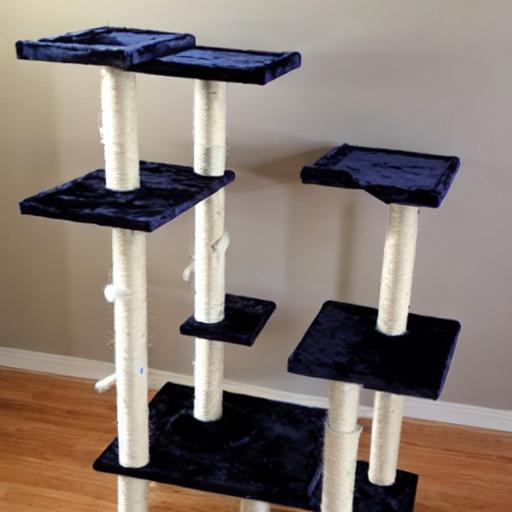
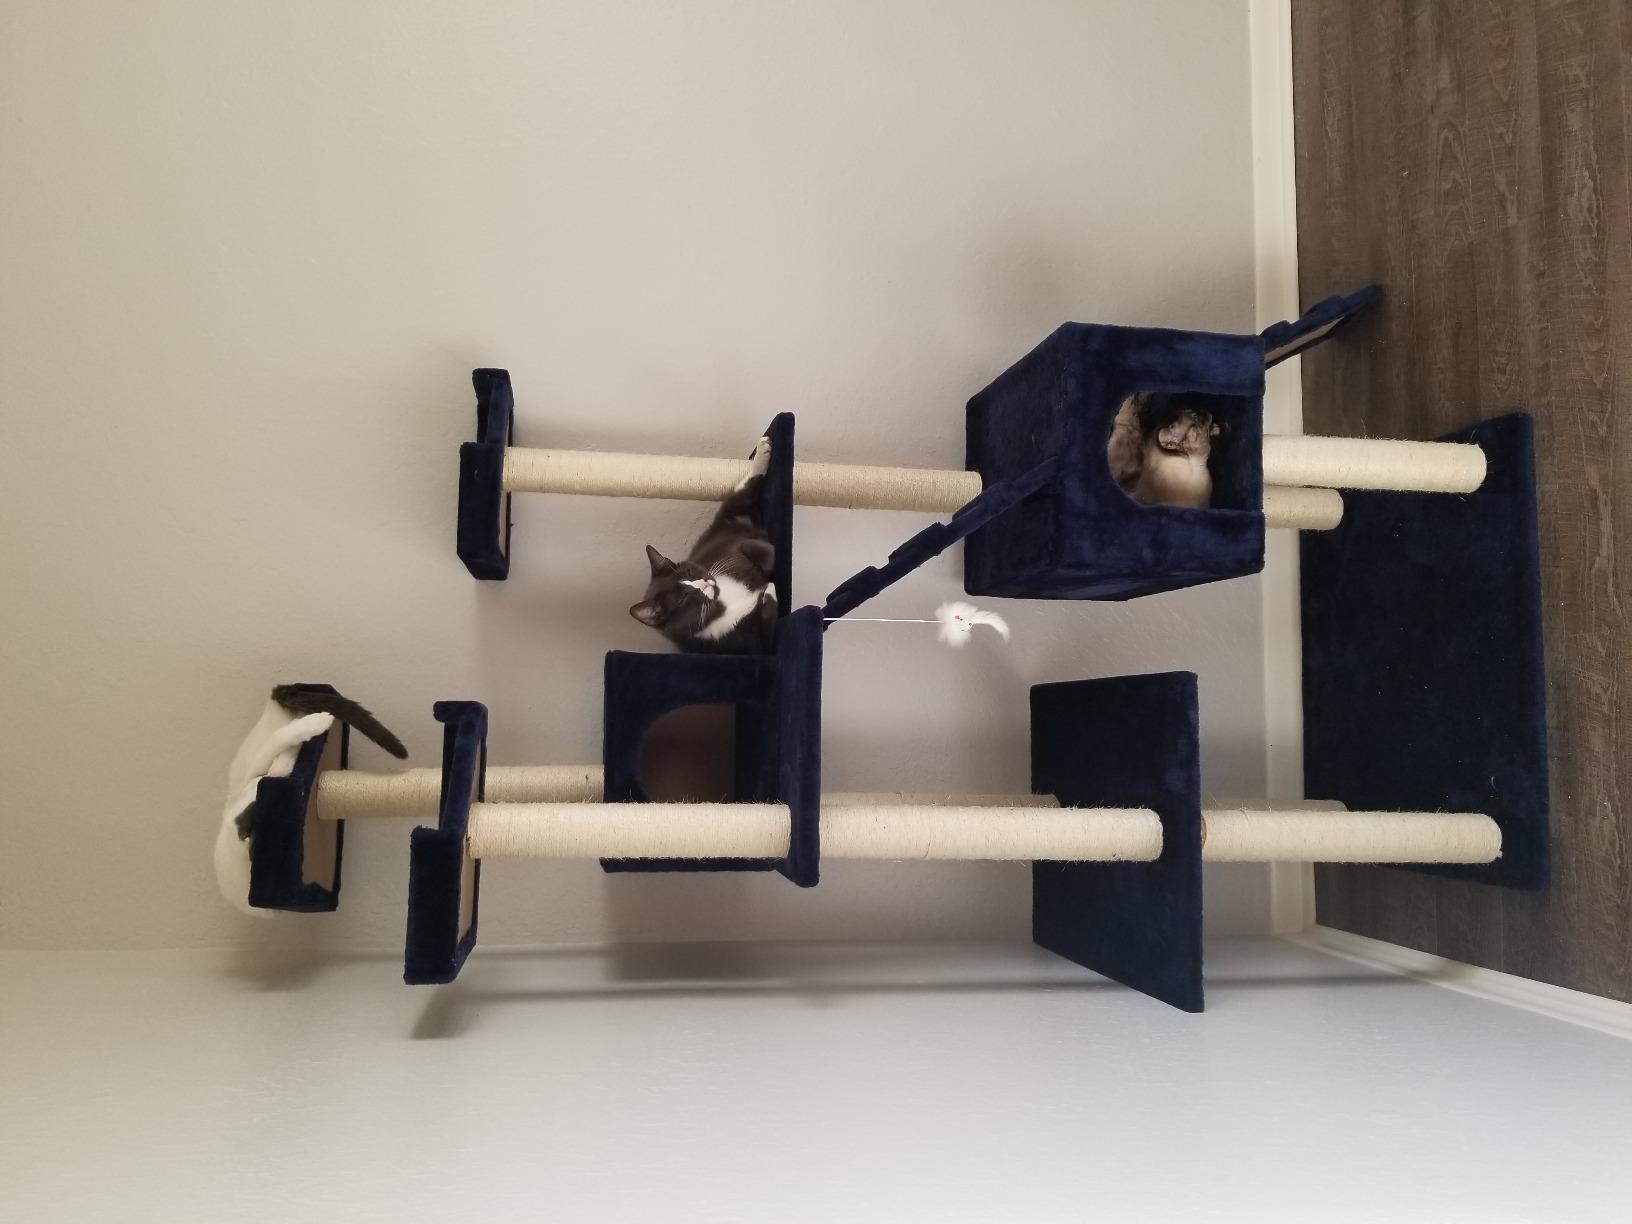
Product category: items_cat tree
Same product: no